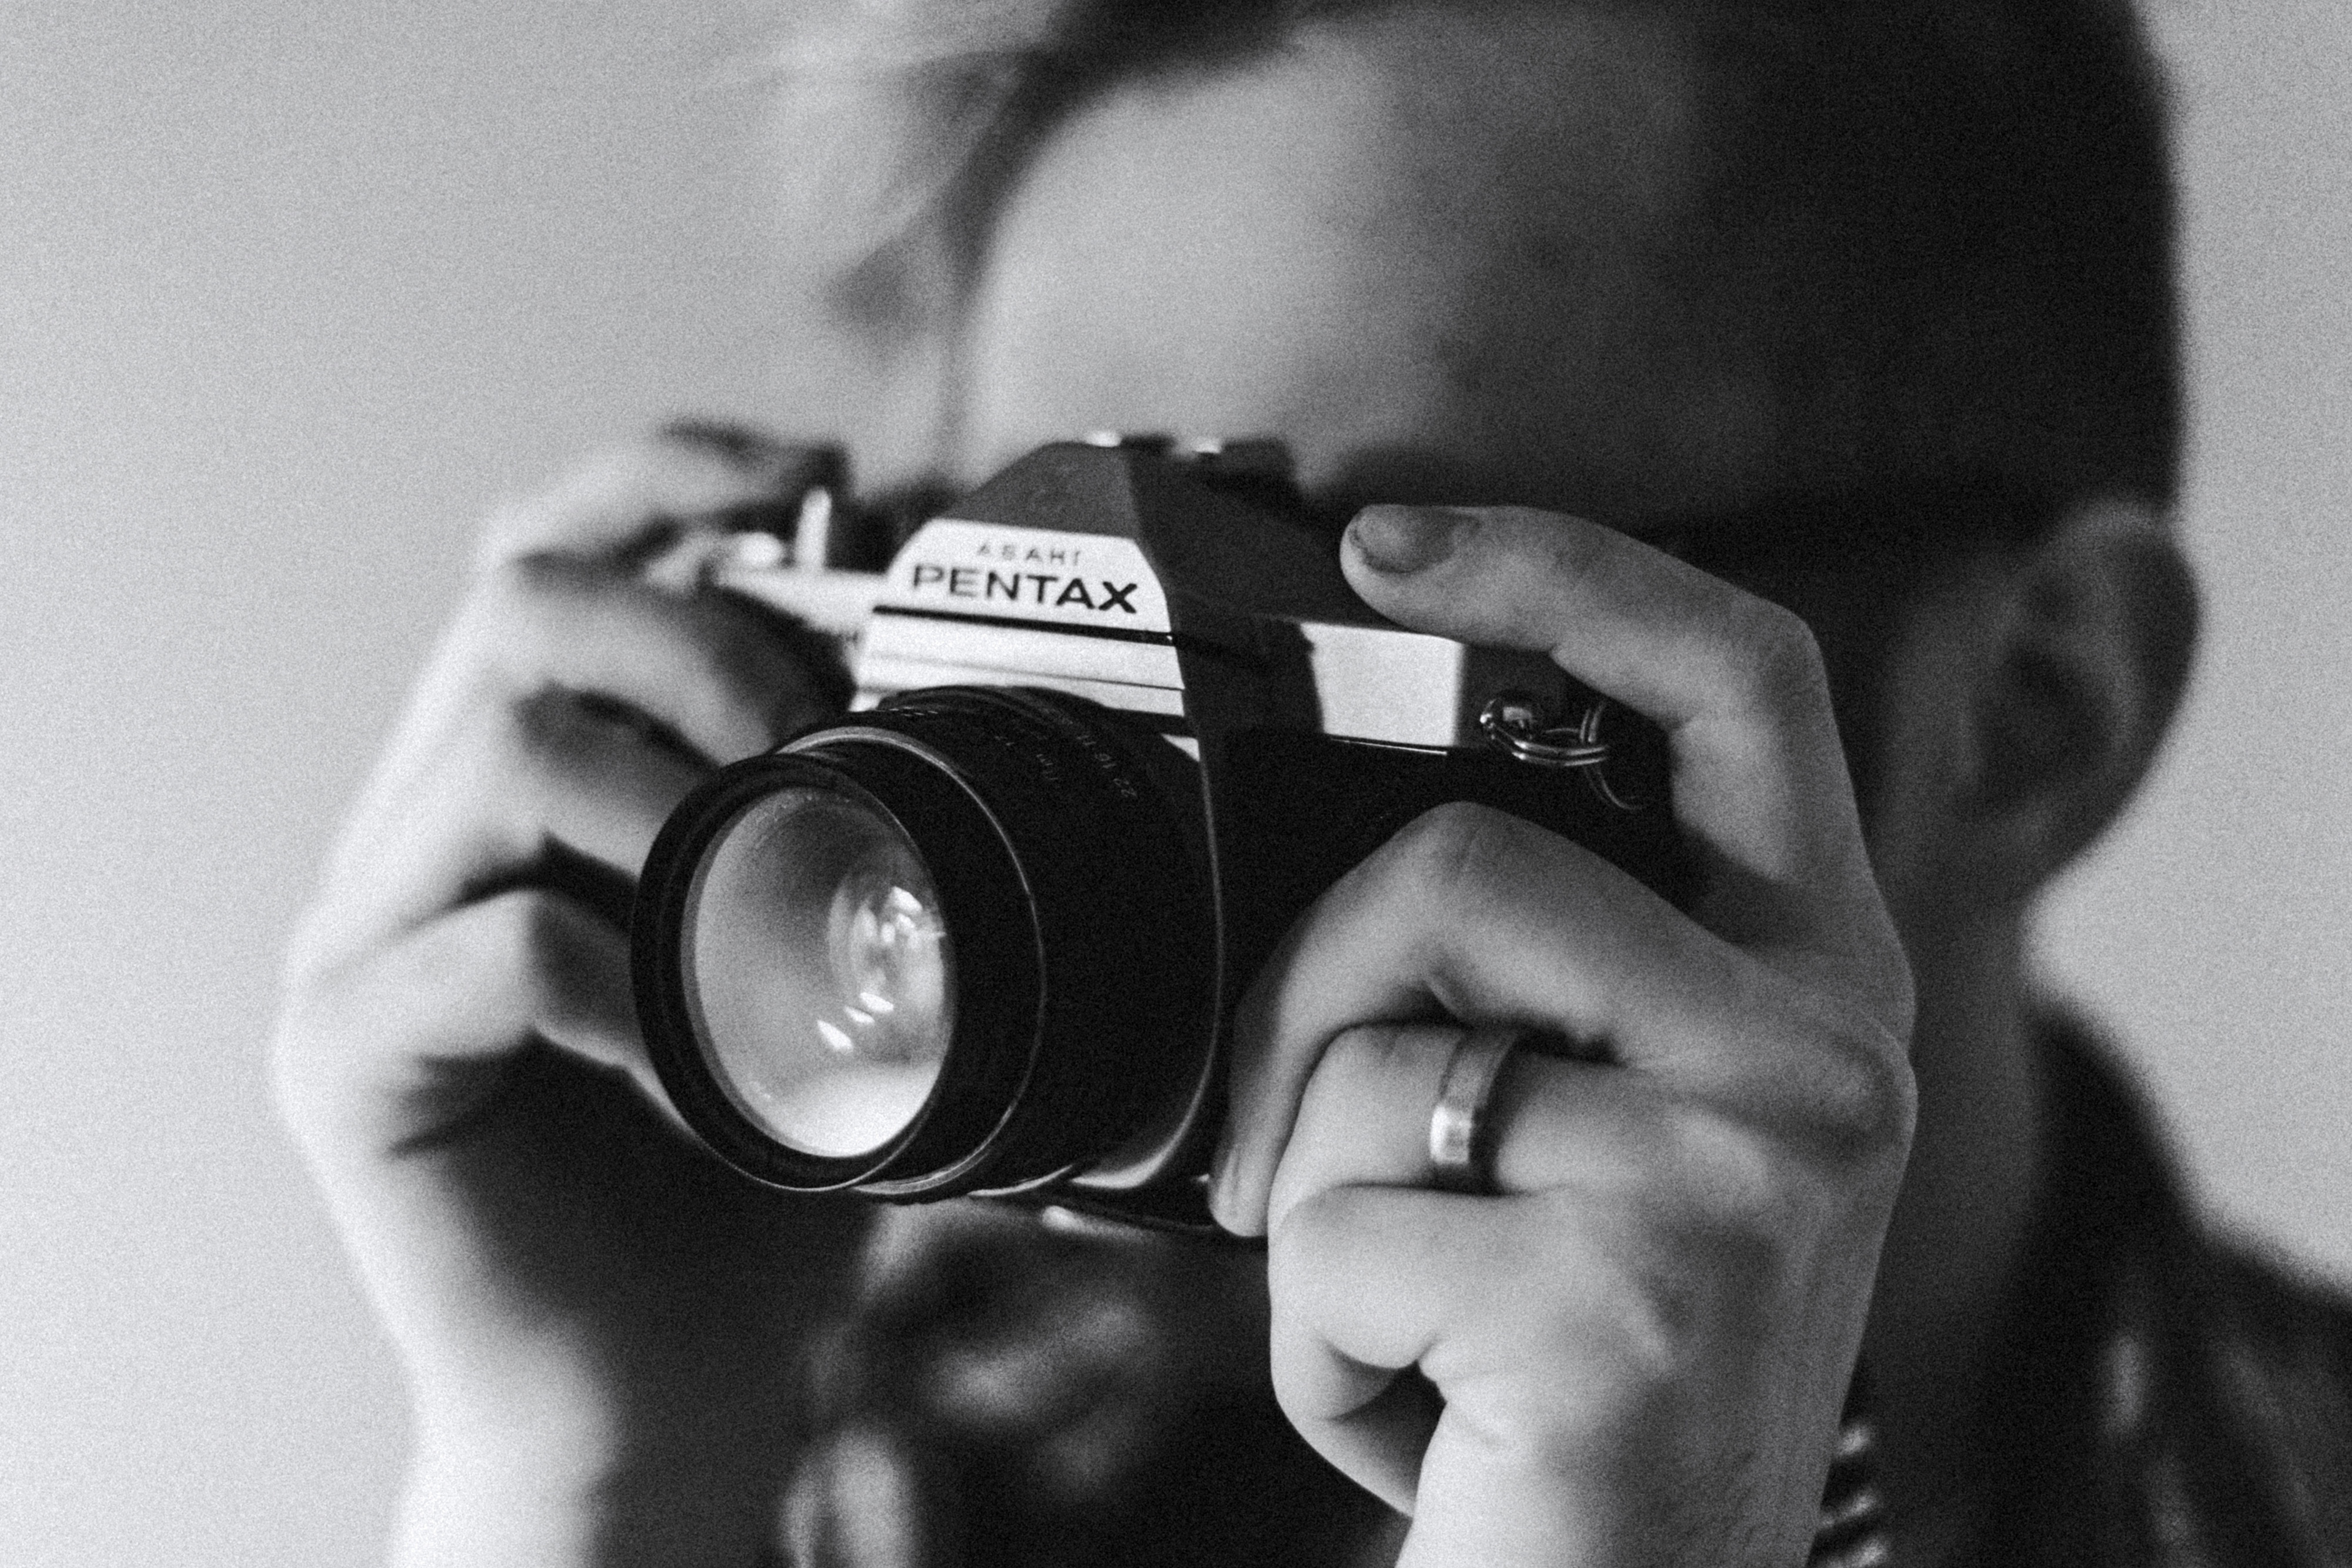
cameras optics, Point and shoot camera, photograph, camera, camera accessory, white, black, photographer, black and white, mirrorless interchangeable lens camera, camera lens, digital camera, reflex camera, single lens reflex camera, monochrome, photography, snapshot, digital slr, lens, monochrome photography, close up, hand, stock photography, film camera, Colorfulness, finger, flash photography, macro photography, selfie, style, glasses, camera operator